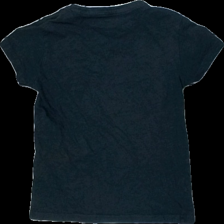
View: back
Type: T-shirt
Category: Children
Brand: Lager 157
Colors: Blue
Material: 100% cotton
Cut: Regular
Season: All
Stains: Major
Damage: fläckar
Damage location: top center
Damage 2 location: bottom left
Damage 3 location: bottom left
Price range: <50
Recommended usage: Export
Description: blå t-shirt med fläckar fram